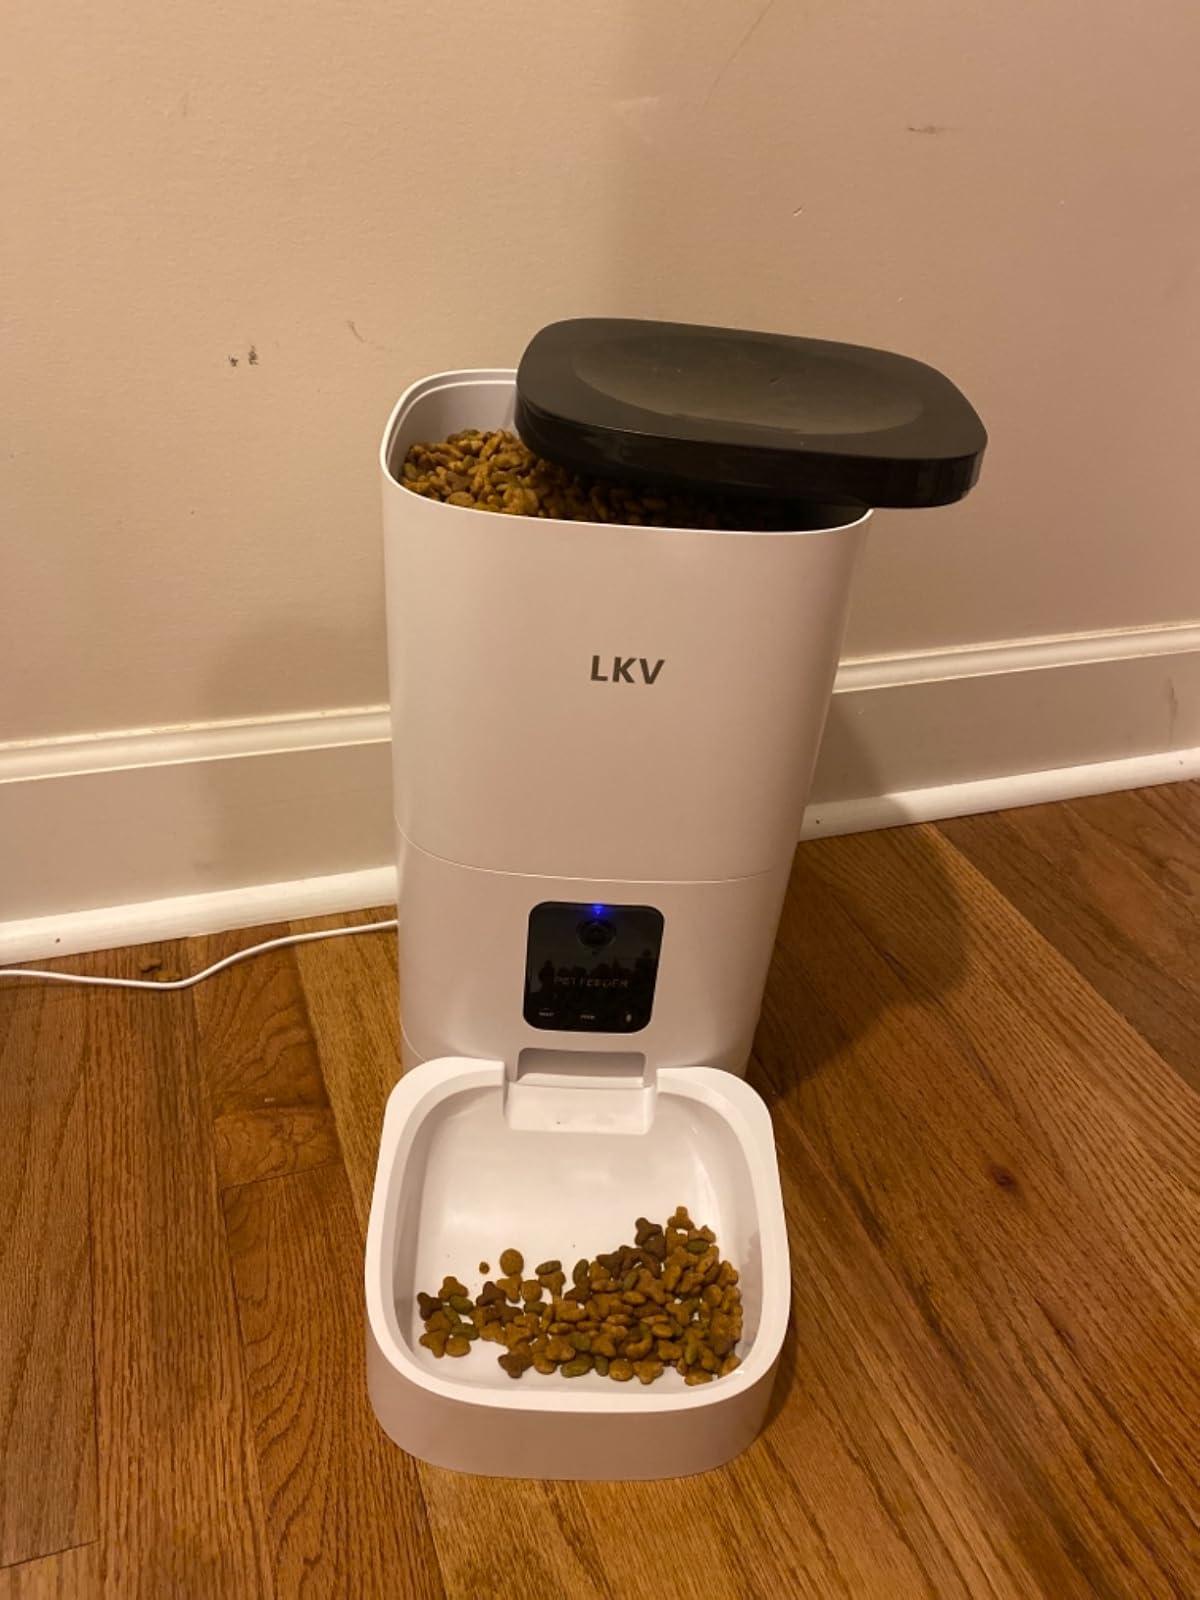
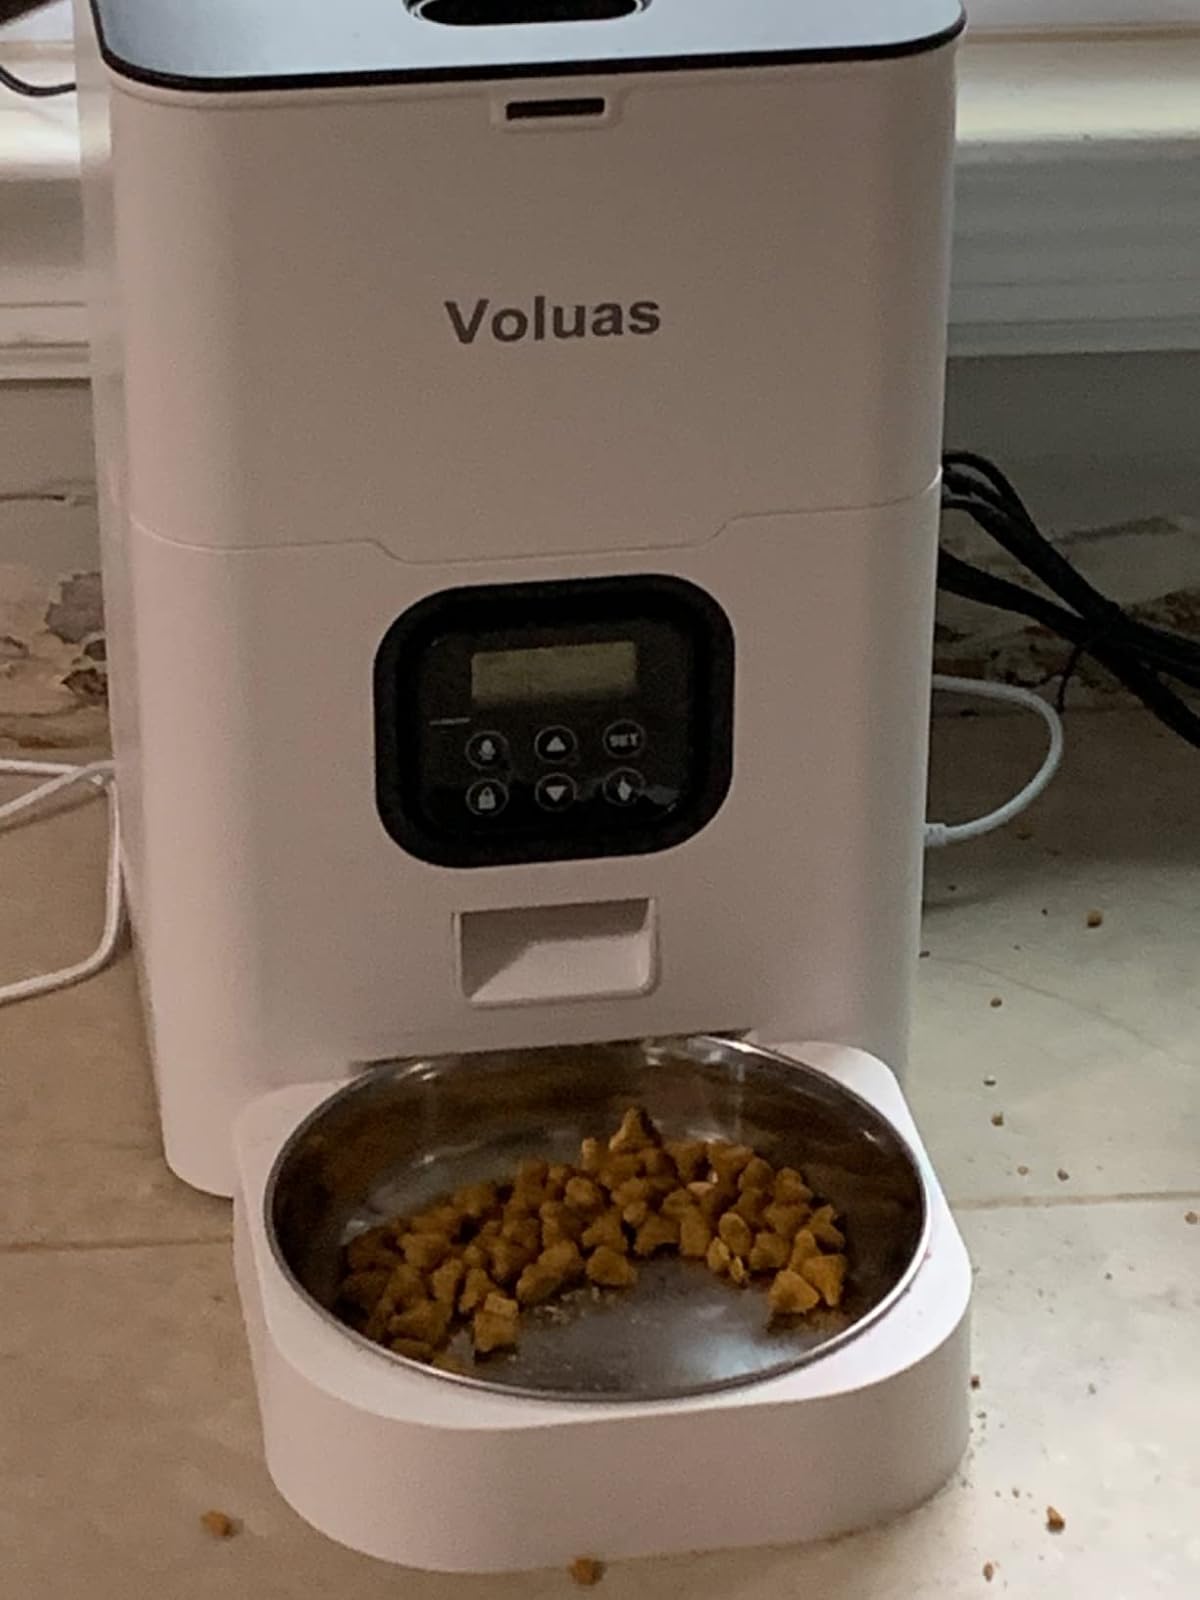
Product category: items_feeder
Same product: no